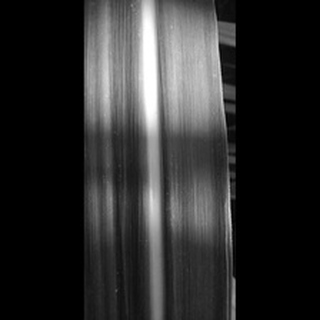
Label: healthy_sugarcane